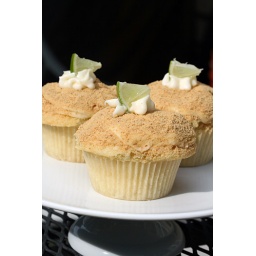
Buttermilk cake filled with key lime custard topped with white chocolate cream cheese frosting rolled in graham cracker crumbs